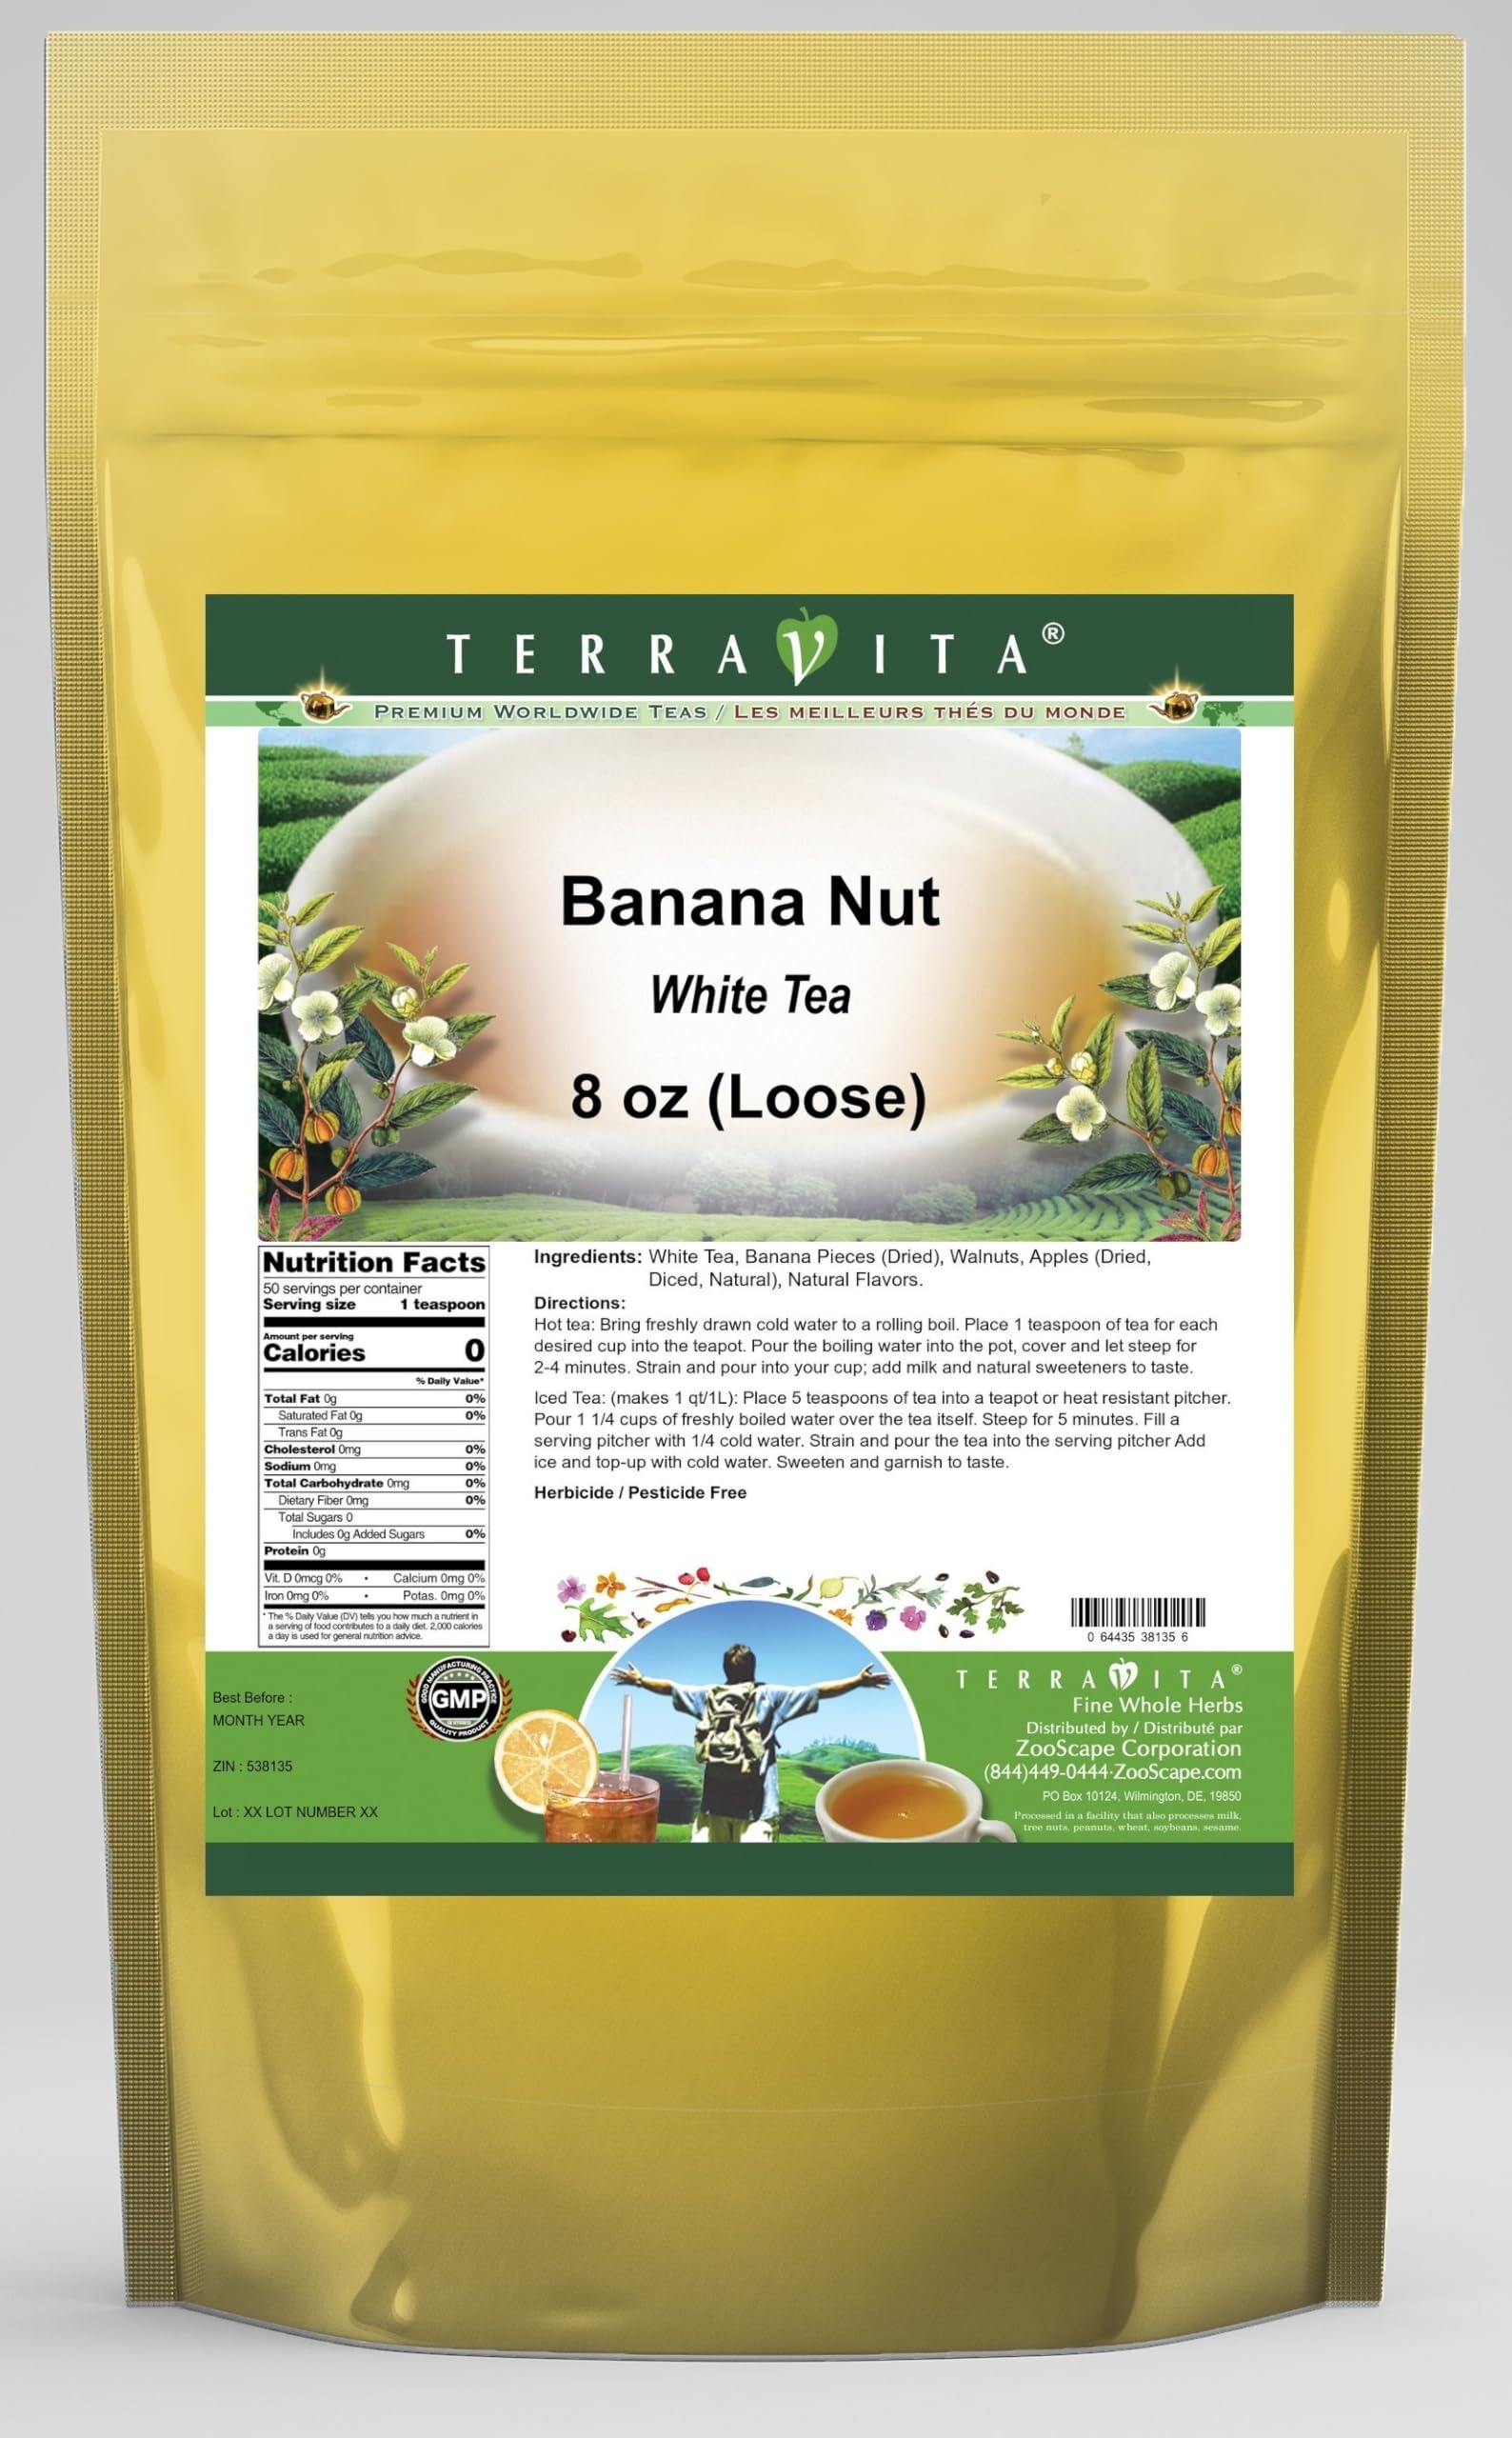
Item Name: Banana Nut White Tea (Loose) (8 oz, ZIN: 538135) - 2 Pack
Bullet Point 1: Our Banana Nut White Tea is a mouth-watering flavored White tea with Banana Pieces, Walnuts and Dried Apples (Diced, Natural) that you can enjoy all year round! The aroma and Banana Nut flavor is a delight! - Ingredients: White tea, Banana Pieces, Walnuts, Dried Apples (Diced, Natural) and Natural Banana Nut Flavor.
Bullet Point 2: No fillers.
Bullet Point 3: Manufacturer: TerraVita
Bullet Point 4: Size: 8 oz
Bullet Point 5: Loose Leaf White Tea - Packed in a convenient upright pouch!
Product Description: Our Banana Nut White Tea is a mouth-watering flavored White tea with Banana Pieces, Walnuts and Dried Apples (Diced, Natural) that you can enjoy all year round! The aroma and Banana Nut flavor is a delight! - Ingredients: White tea, Banana Pieces, Walnuts, Dried Apples (Diced, Natural) and Natural Banana Nut Flavor. - Hot tea brewing method: Bring freshly drawn cold water to a rolling boil. Place 1 teaspoon of tea for each desired cup into the teapot. Pour the boiling water into the pot, cover and let steep for 2-4 minutes. Strain and pour into your cup; add milk and natural sweeteners to taste. - Iced tea brewing method: (to make 1 liter/quart): Place 5 teaspoons of tea into a teapot or heat resistant pitcher. Pour 1 1/4 cups of freshly boiled water over the tea itself. Steep for 5 minutes. Fill a serving pitcher with 1/4 cold water. Strain and pour the tea into the serving pitcher Add ice and top-up with cold water. Sweeten and garnish to taste. - TerraVita is an exclusive line of premium-quality, natural source products that use only the finest, purest and most potent ingredients found around the world. TerraVita is hallmarked by the highest possible standards of purity, potency, stability and freshness. All of our products are prepared with the highest elements of quality control, from raw materials through the entire manufacturing process, up to and including the moment that the bottles or bags are sealed for freshness and shipped out to you. Our highest possible standards are certified by independent laboratories and backed by our personal guarantee. - TerraVita exists to meet and ensure your family's health and wellness without the harmful effects of chemicals and health products. We strive to make all of our products affordable and reliable and are constantly se
Value: 16.0
Unit: Ounce

Price: 50.76